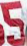
Number: 5